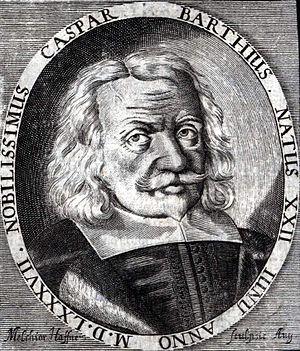
Gaspard de Barth est un érudit du début du XVIIᵉ siècle.